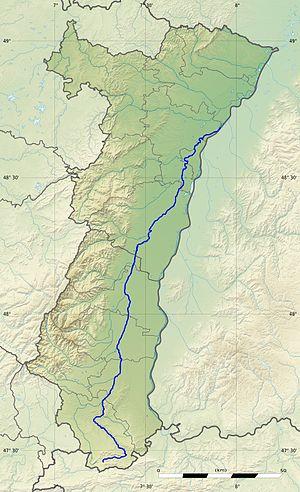
L'Ill est une rivière française qui baigne la plaine d'Alsace. Important affluent gauche du Rhin et principale rivière d'Alsace, elle prend sa source dans les contreforts nordiques du Jura et coule dans les départements du Haut-Rhin et du Bas-Rhin, dans la région Grand Est.